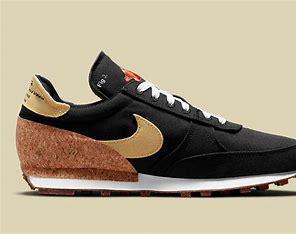
Brand: Nike
Model: Daybreak